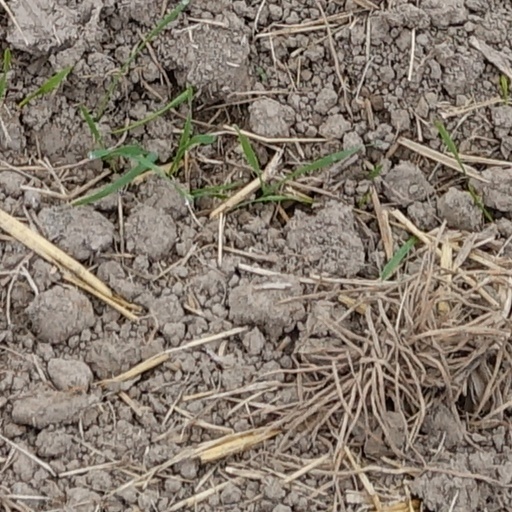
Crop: wheat